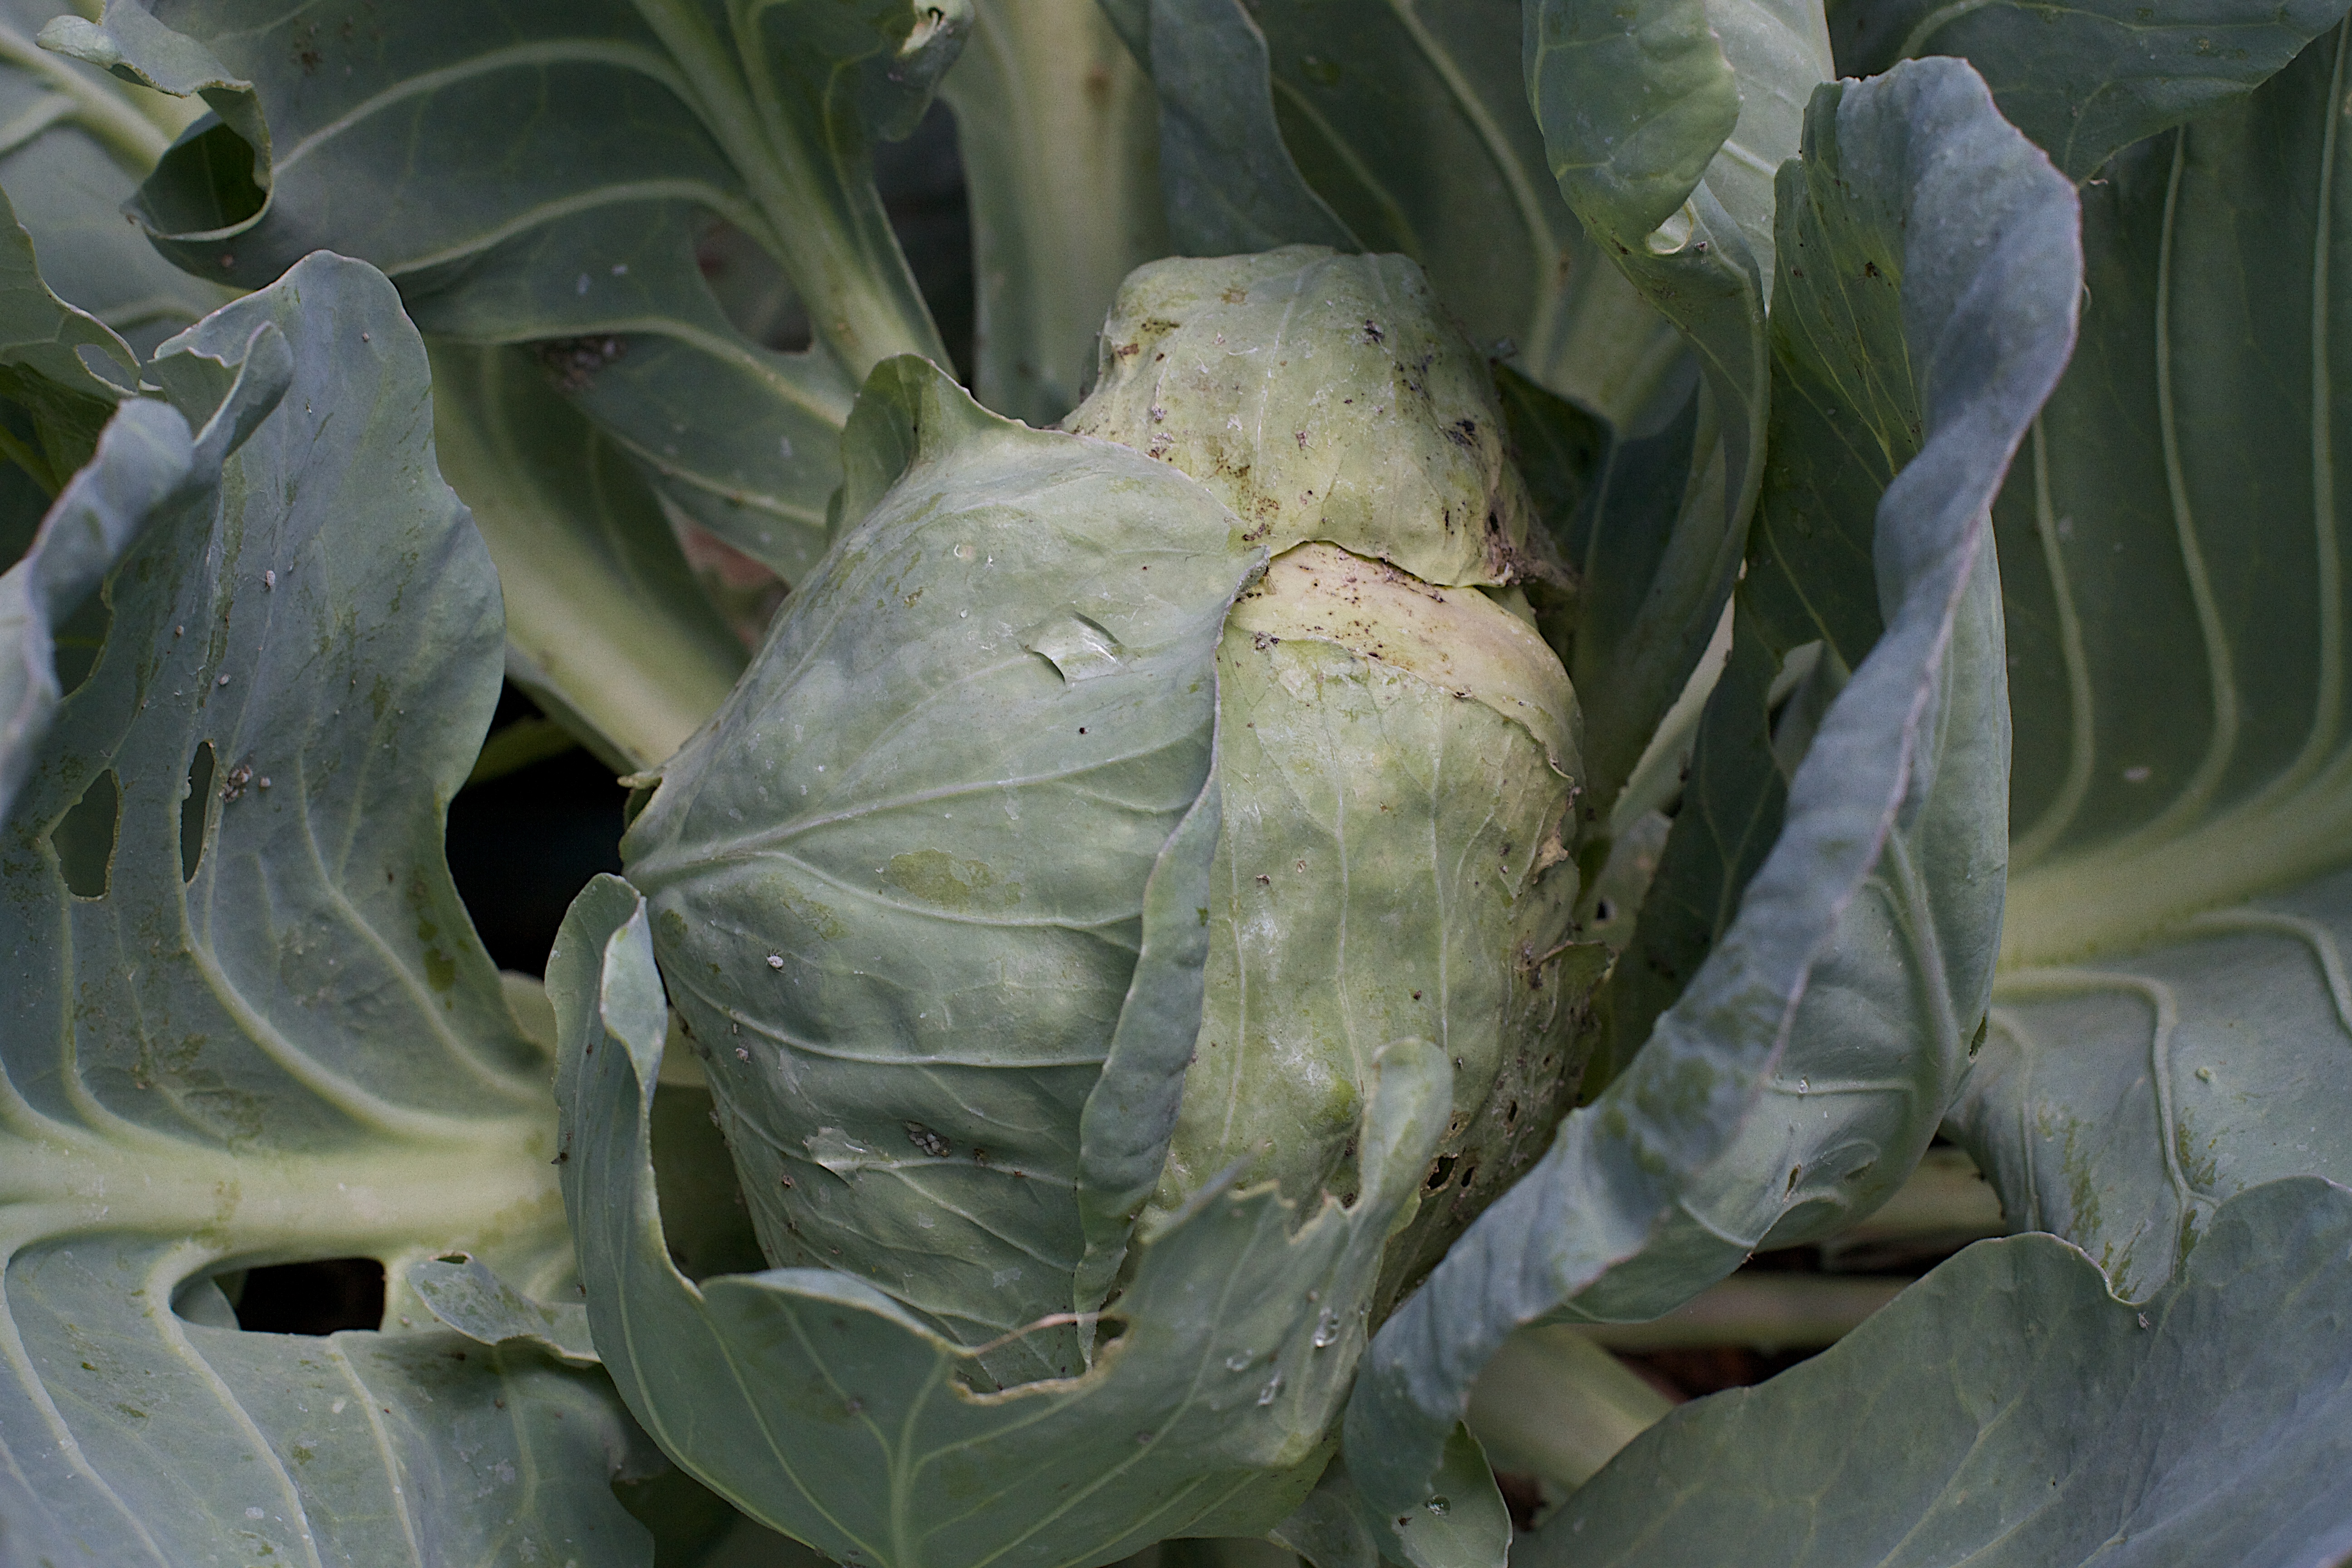
plant, leaf, flower, food, produce, vegetable, thistle, cabbage, flowering plant, land plant